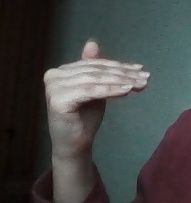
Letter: khaa